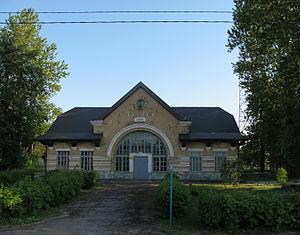
La commune de Vaivara est une Commune rurale dans le comté de Viru-Est au nord de l'Estonie. Elle a 1173 habitants et a une superficie de 398 km².